Sweden in the Eurovision Song Contest 2015

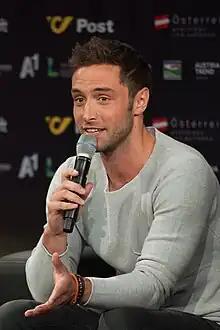
Zelmerlöw during a press meet and greet.

Shortly after the second semi-final, a winner's press conference was held for the ten qualifying countries. As part of this press conference, the qualifying artists took part in a draw to determine which half of the grand final they would subsequently participate in. This draw was done in the order the countries were announced during the semi-final. Sweden was drawn to compete in the first half. Following this draw, the shows' producers decided upon the running order of the final, as they had done for the semi-finals. Sweden was subsequently placed to perform in position 10, following the entry from and before the entry from . On the day of the grand final, Sweden was the top favourite to win the competition according to the bookmakers.